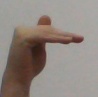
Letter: khaa